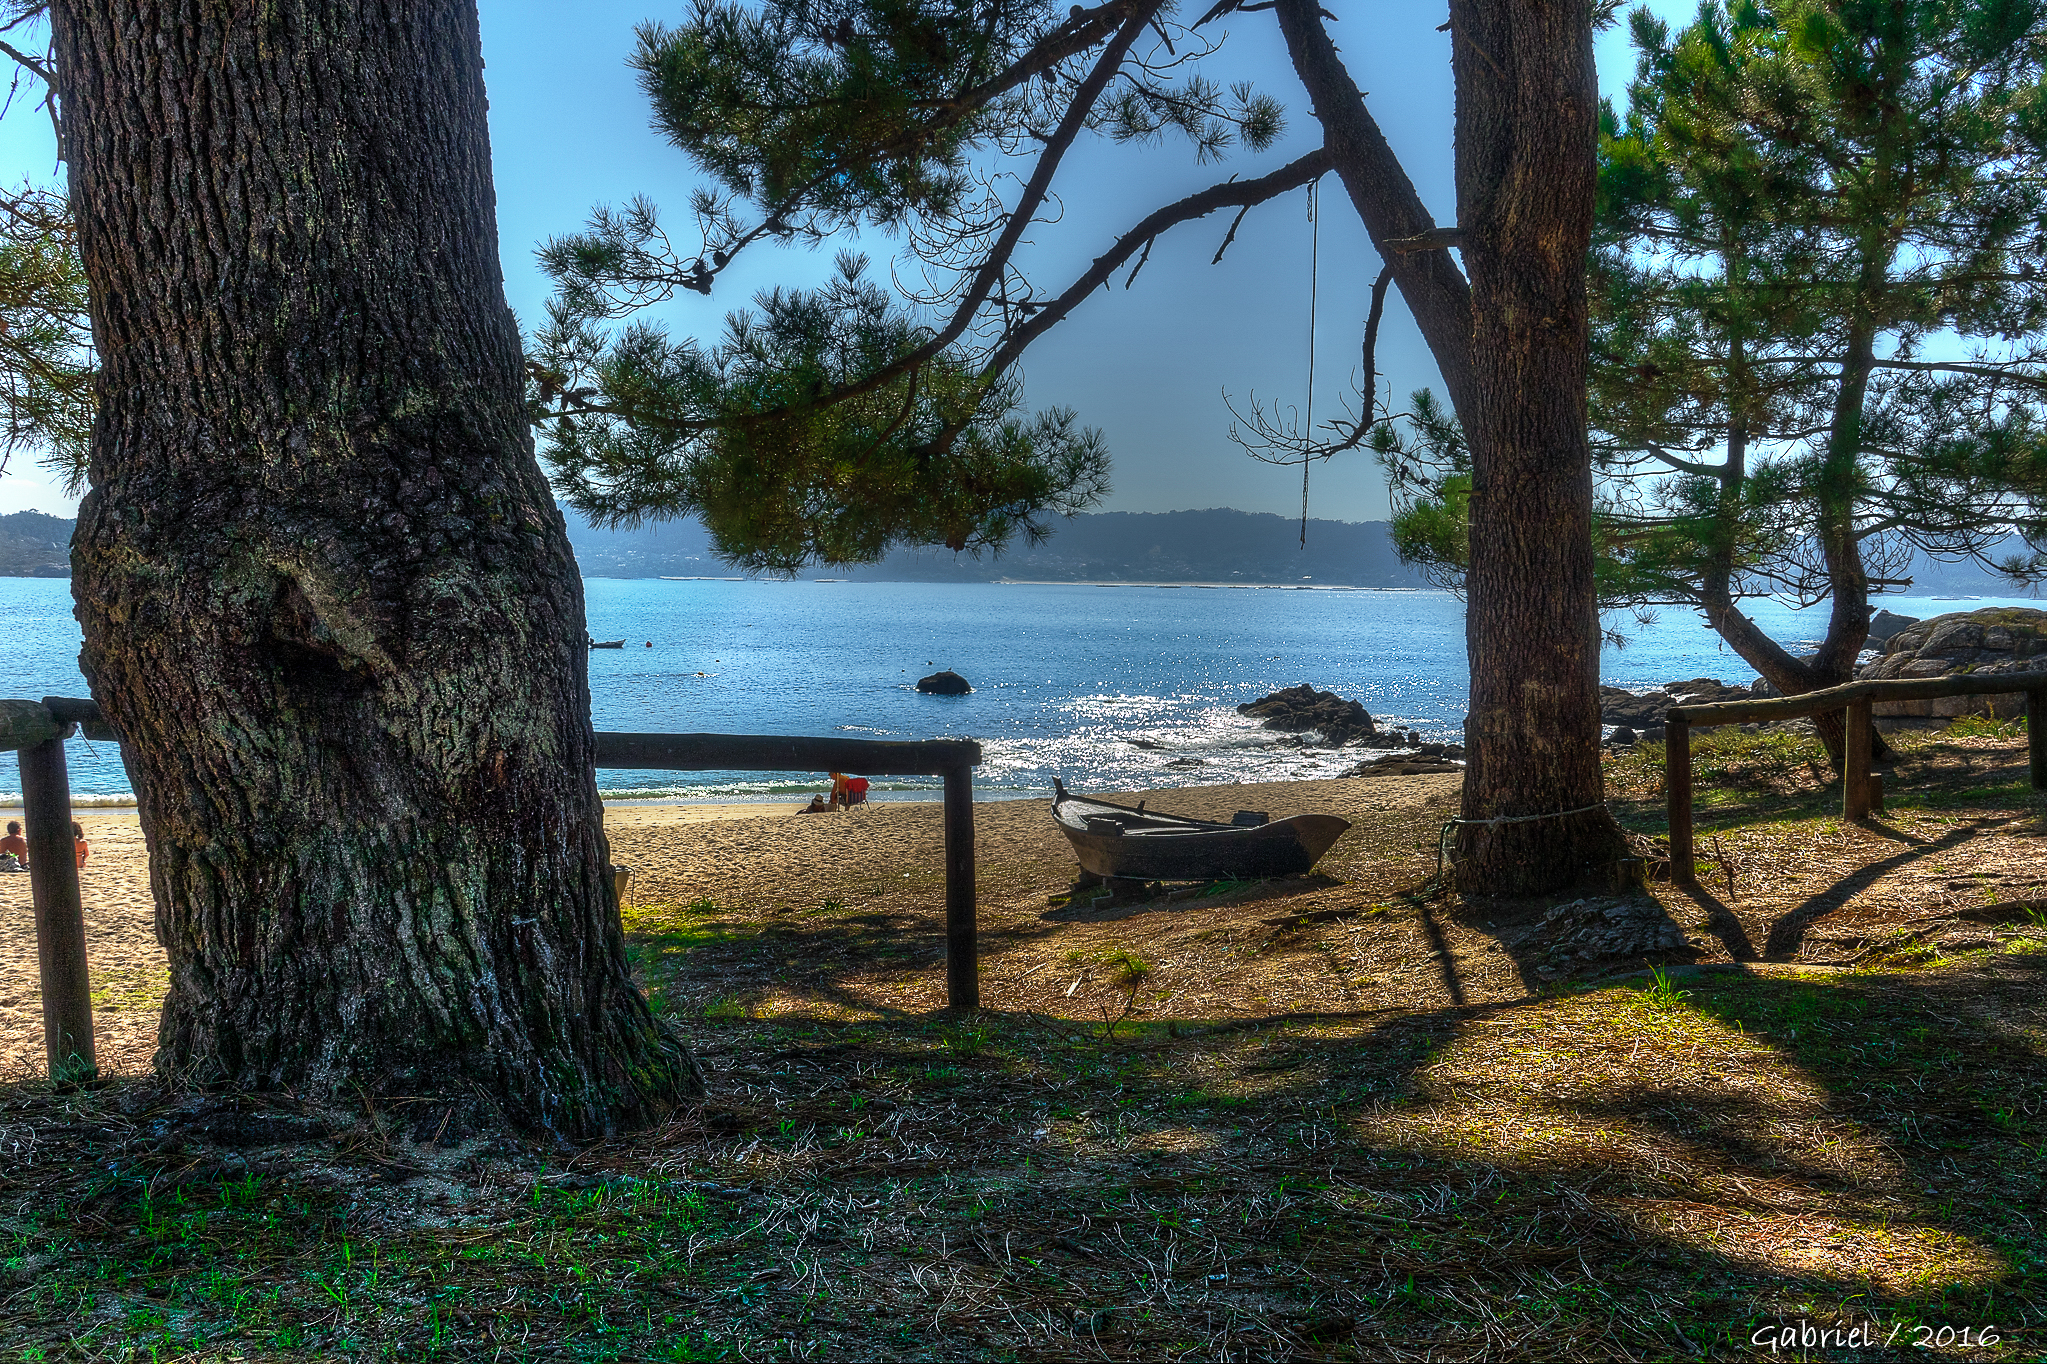
landscape, sea, tree, lake, spain, galicia, pontevedra, paisajes, woodland, espana, ggl1, gaby1, xovesphoto, sonydscrx10iii, sonyrx10iii, rx10iii, rx10m3, bueu, areadebon, woody plant